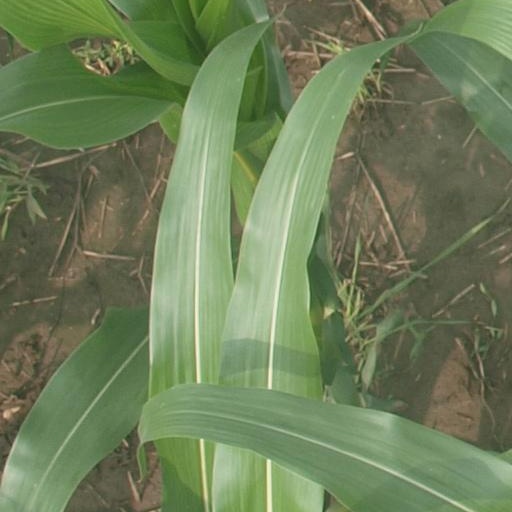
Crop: maize; corn